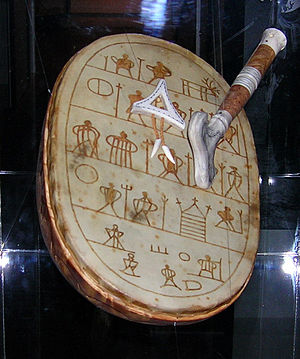
Runebomme
Kopi af runebommen, som tilhørte den omkring 91-årige same Anders Poulsen, nu udstillet på Kulturhistorisk museum i Oslo. Runebommen blev konfiskeret på tinget i Vadsø i 1691. I 1694 blev den overført til Det kongelige kunstkammer i København. Siden 1979 har originalen været opbevaret i de samiske samlinger i Karasjok.
"Runebomme, også kaldet ""troldtromme"", ""shamantromme"", goavddis eller gievrie, er et samisk instrument anvendt til akkompagnement af joik og shamanisme. Trommen holdes i hånden og består af et dekoreret renskind spændt på en ramme. Noaiden, den samiske shaman, slår på trommen med en hammer af renhorn.